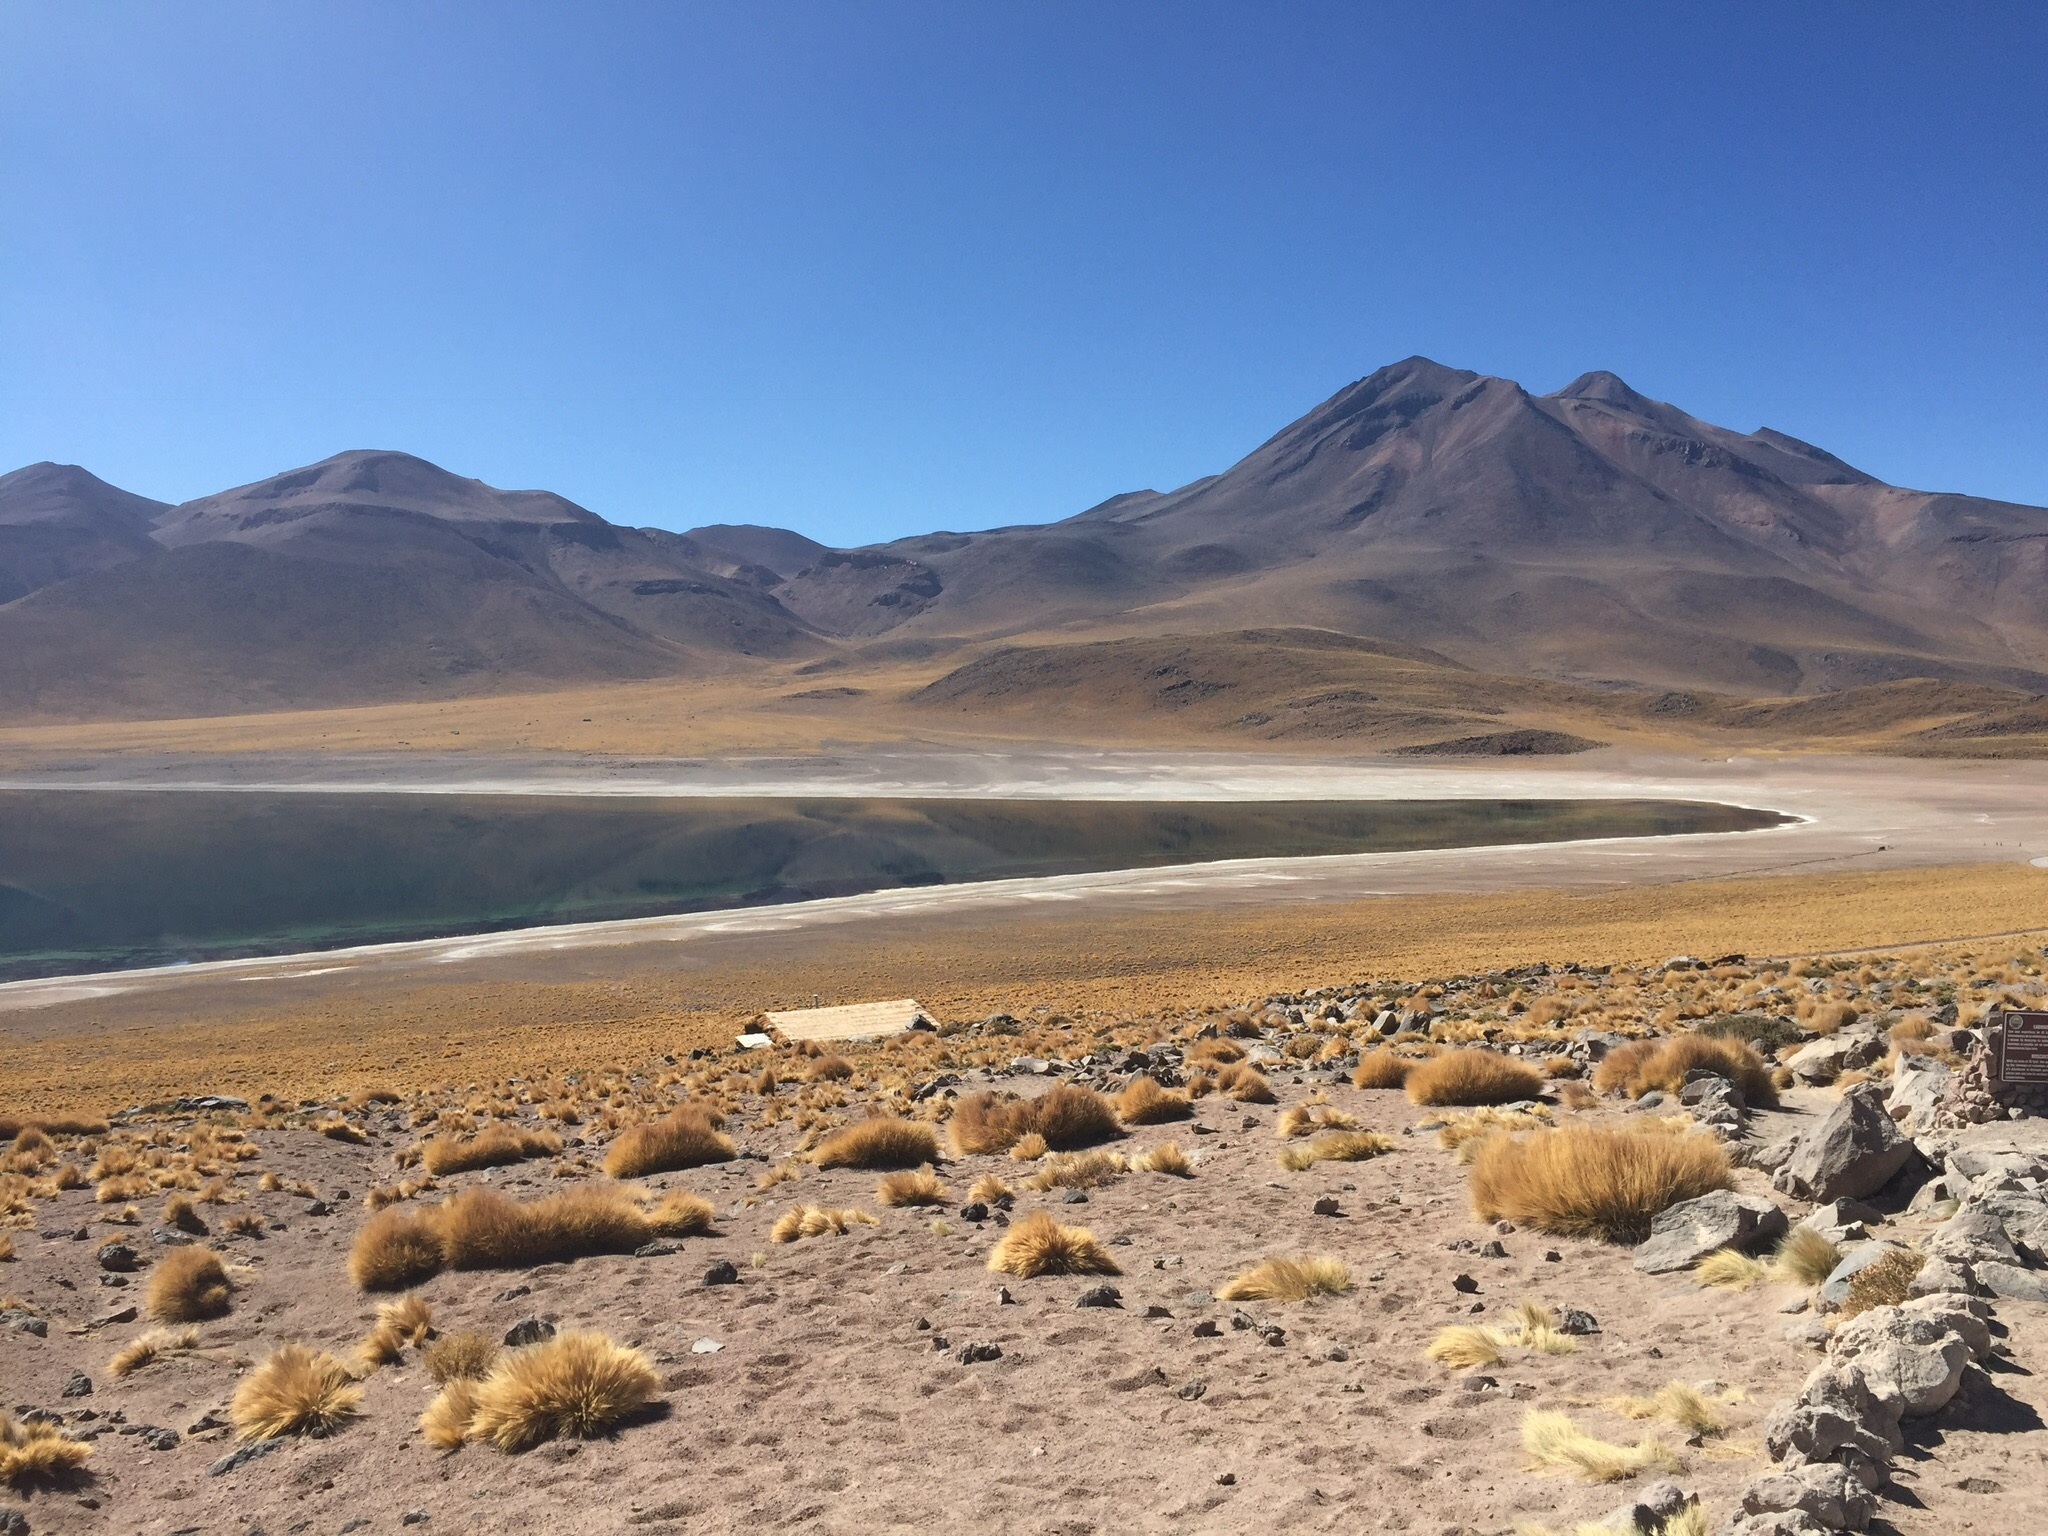
landscape, sea, rock, wilderness, mountain, hill, desert, lake, valley, mountain range, lagoon, ridge, chile, geology, badlands, plateau, laguna, fell, loch, wadi, atacama, steppe, landform, natural environment, geographical feature, aeolian landform, mountainous landforms, altiplanica, plateu